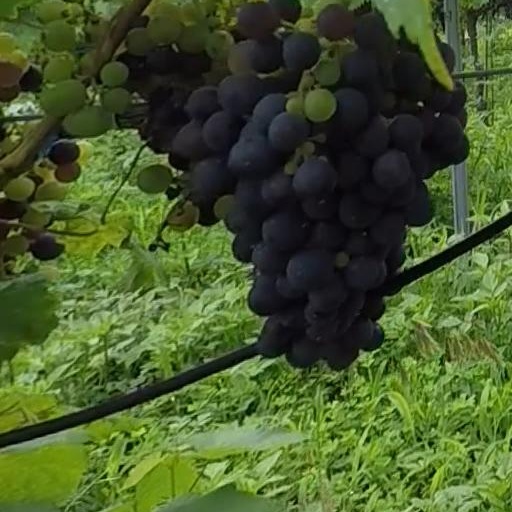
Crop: grape